Bangor Air National Guard Base

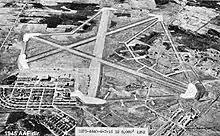
Dow Field, July 1944. Around 1950, the facilities on the south side of the airfield were razed and a new Air Force Base built on the north side of the main runway.

Just before World War II, the United States Army Air Corps took over the base, renamed it Bangor Army Air Field, and placed it under the 8th Service Group, Air Service Command. Bangor AAF prepared and maintained the Lend-Lease aircraft that would be flown by AAC Ferrying Command to RCAF Stations in Newfoundland for eventual transport to Britain. The Army expanded the civil airport, adding three hard-surfaced 7,000-foot runways, aligned 01/19 (N/S), 08/26 (NE/SW) and a main (NW/SE) runway aligned 14/32; along with many hardstands and taxiways to allow the temporary parking of large numbers of aircraft.